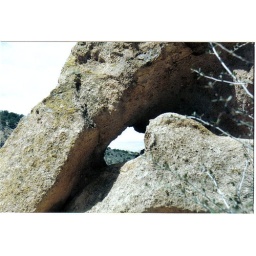
window rocks in NM